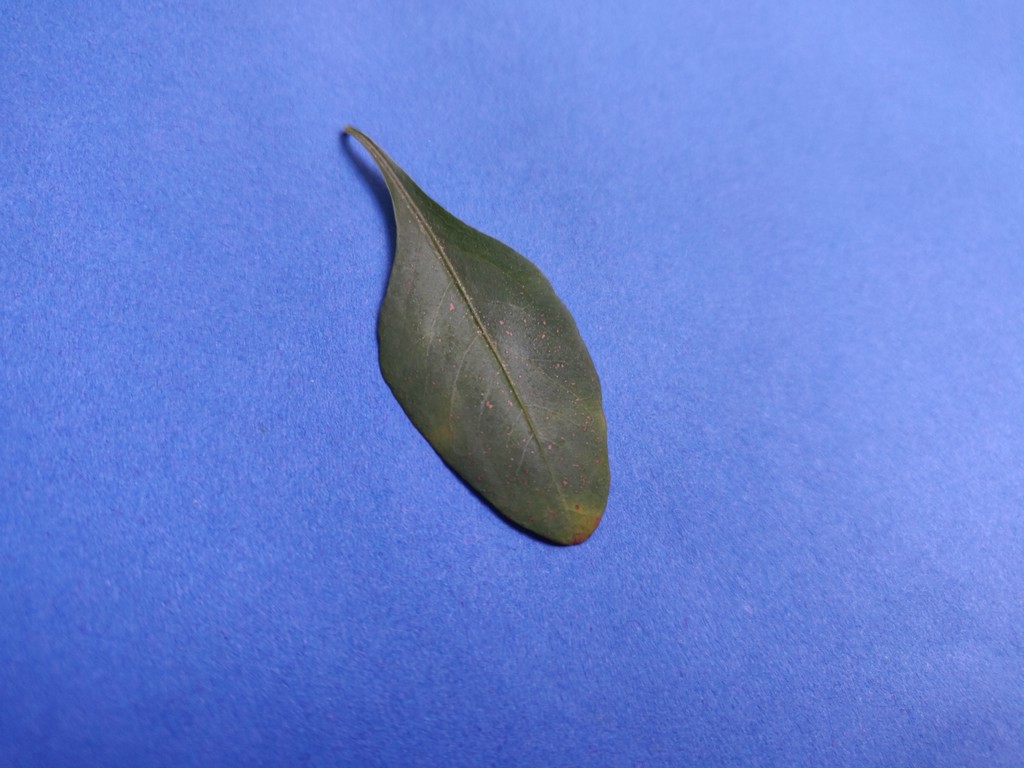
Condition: Unhealthy
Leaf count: single
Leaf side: front